Sluishuis

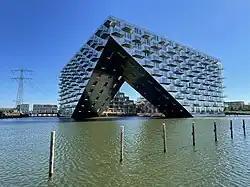
The Sluishuis, just after its opening in July 2022

The Sluishuis (Dutch for 'sluice house') is an apartment building in IJburg, a neighbourhood on artificial islands in Amsterdam, the Netherlands. The building, which opened on 13 July 2022, was designed by Bjarke Ingels Group, an architecture firm based in Copenhagen and New York City, in collaboration with Rotterdam-based .